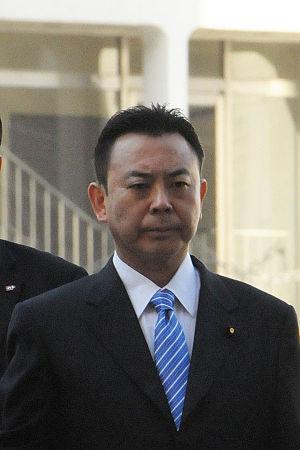
Cette liste des députés de la 48ᵉ législature de la Chambre des représentants du Japon indique les « représentants » ou « député » élus à la Chambre des représentants du Japon à la suite des élections législatives japonaises de 2017.